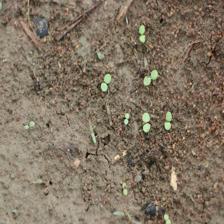
Label: BroadLeafWeed